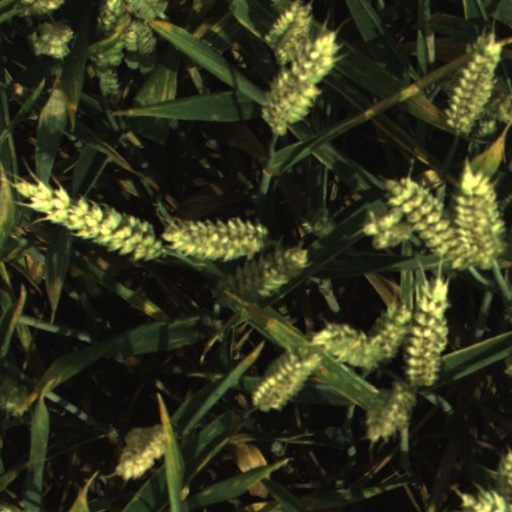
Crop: wheat